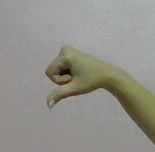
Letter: waw